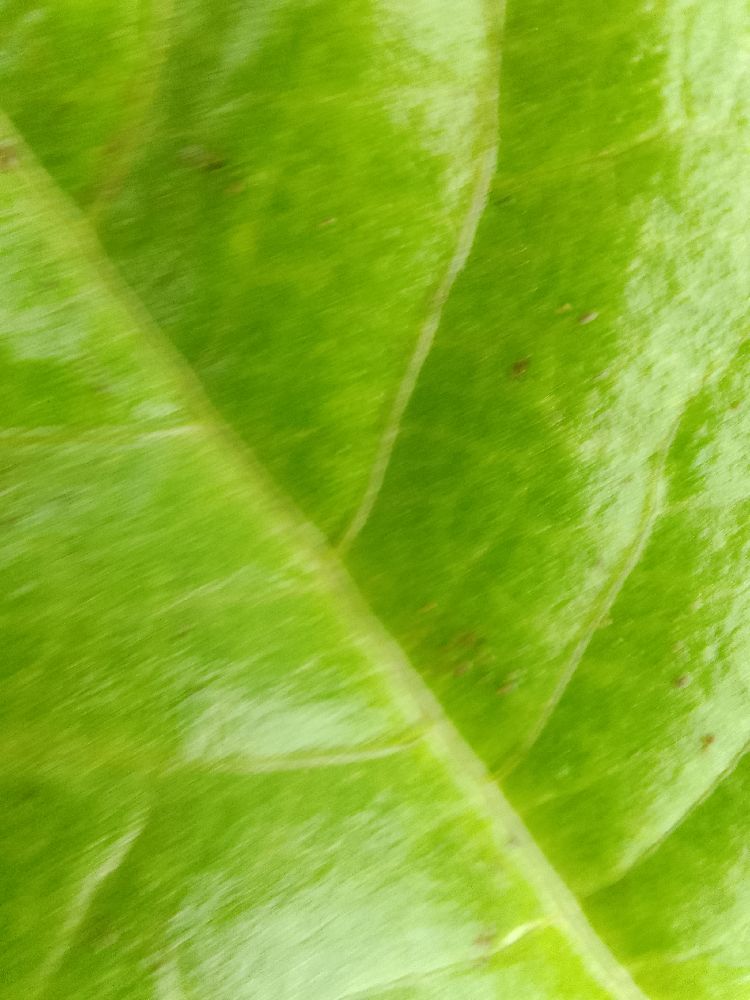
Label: healthy